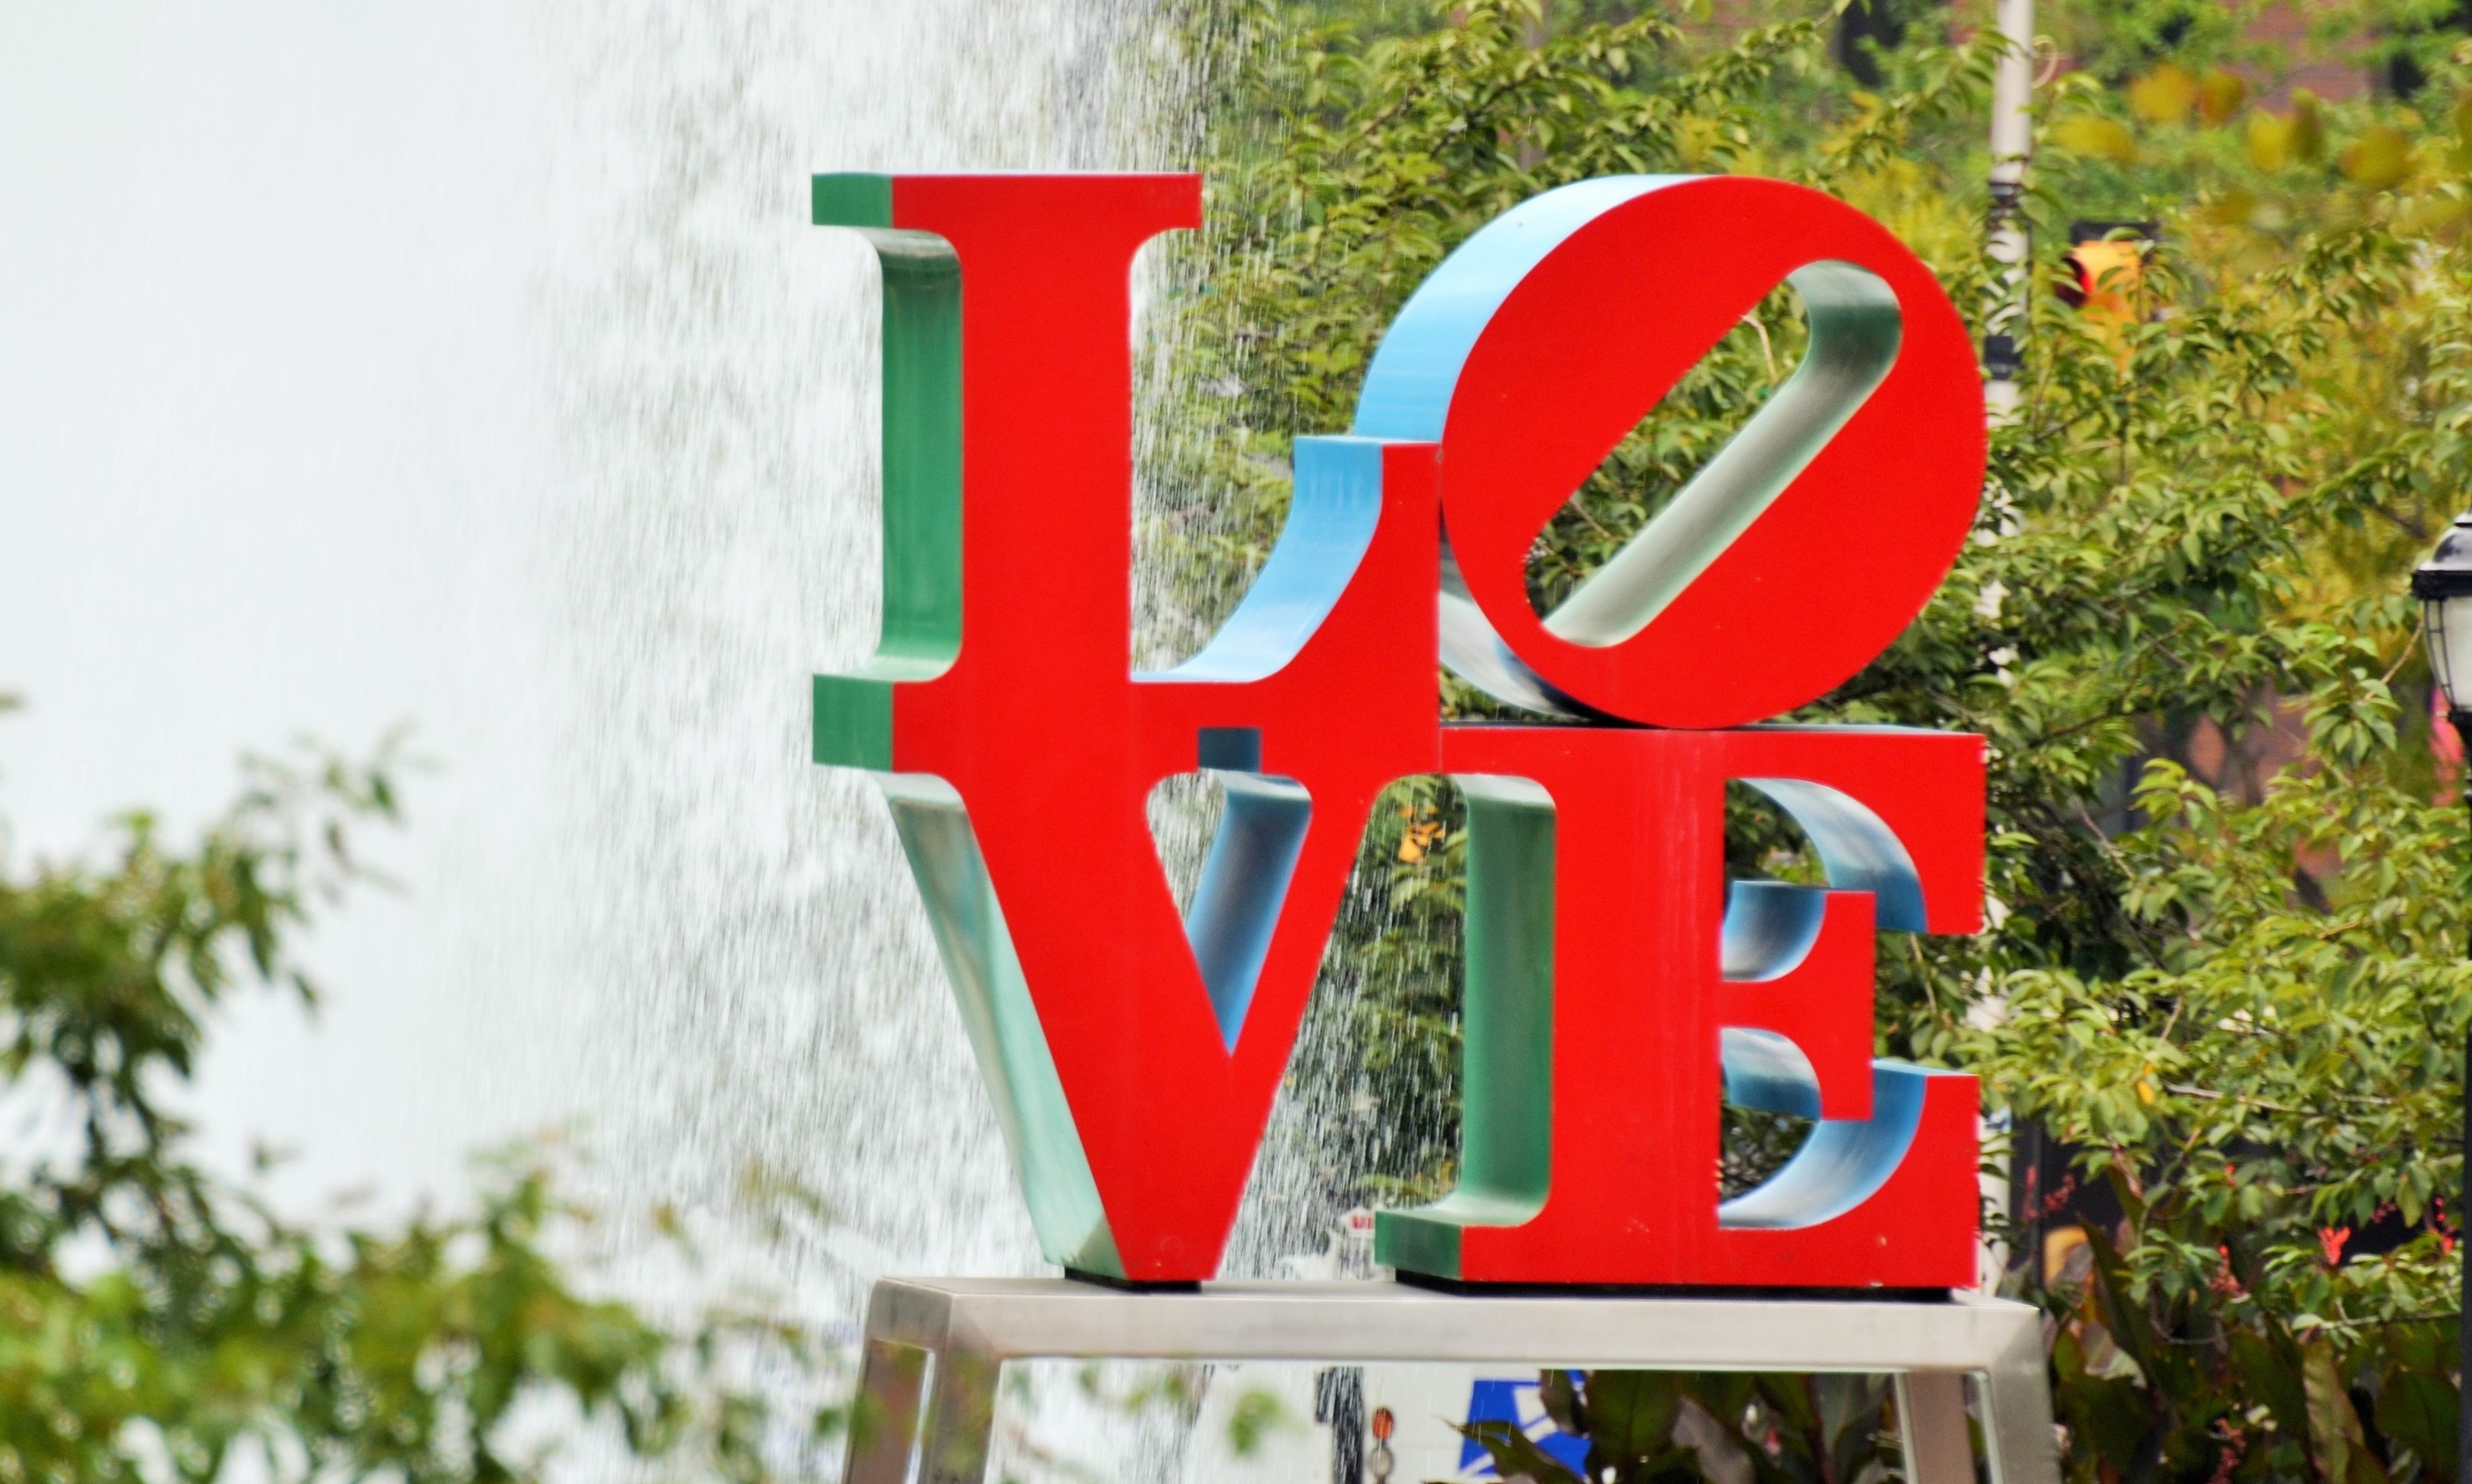
sign, love, red, usa, signage, christmas, art, fountain, philadelphia, modern art, traffic sign, love plaza